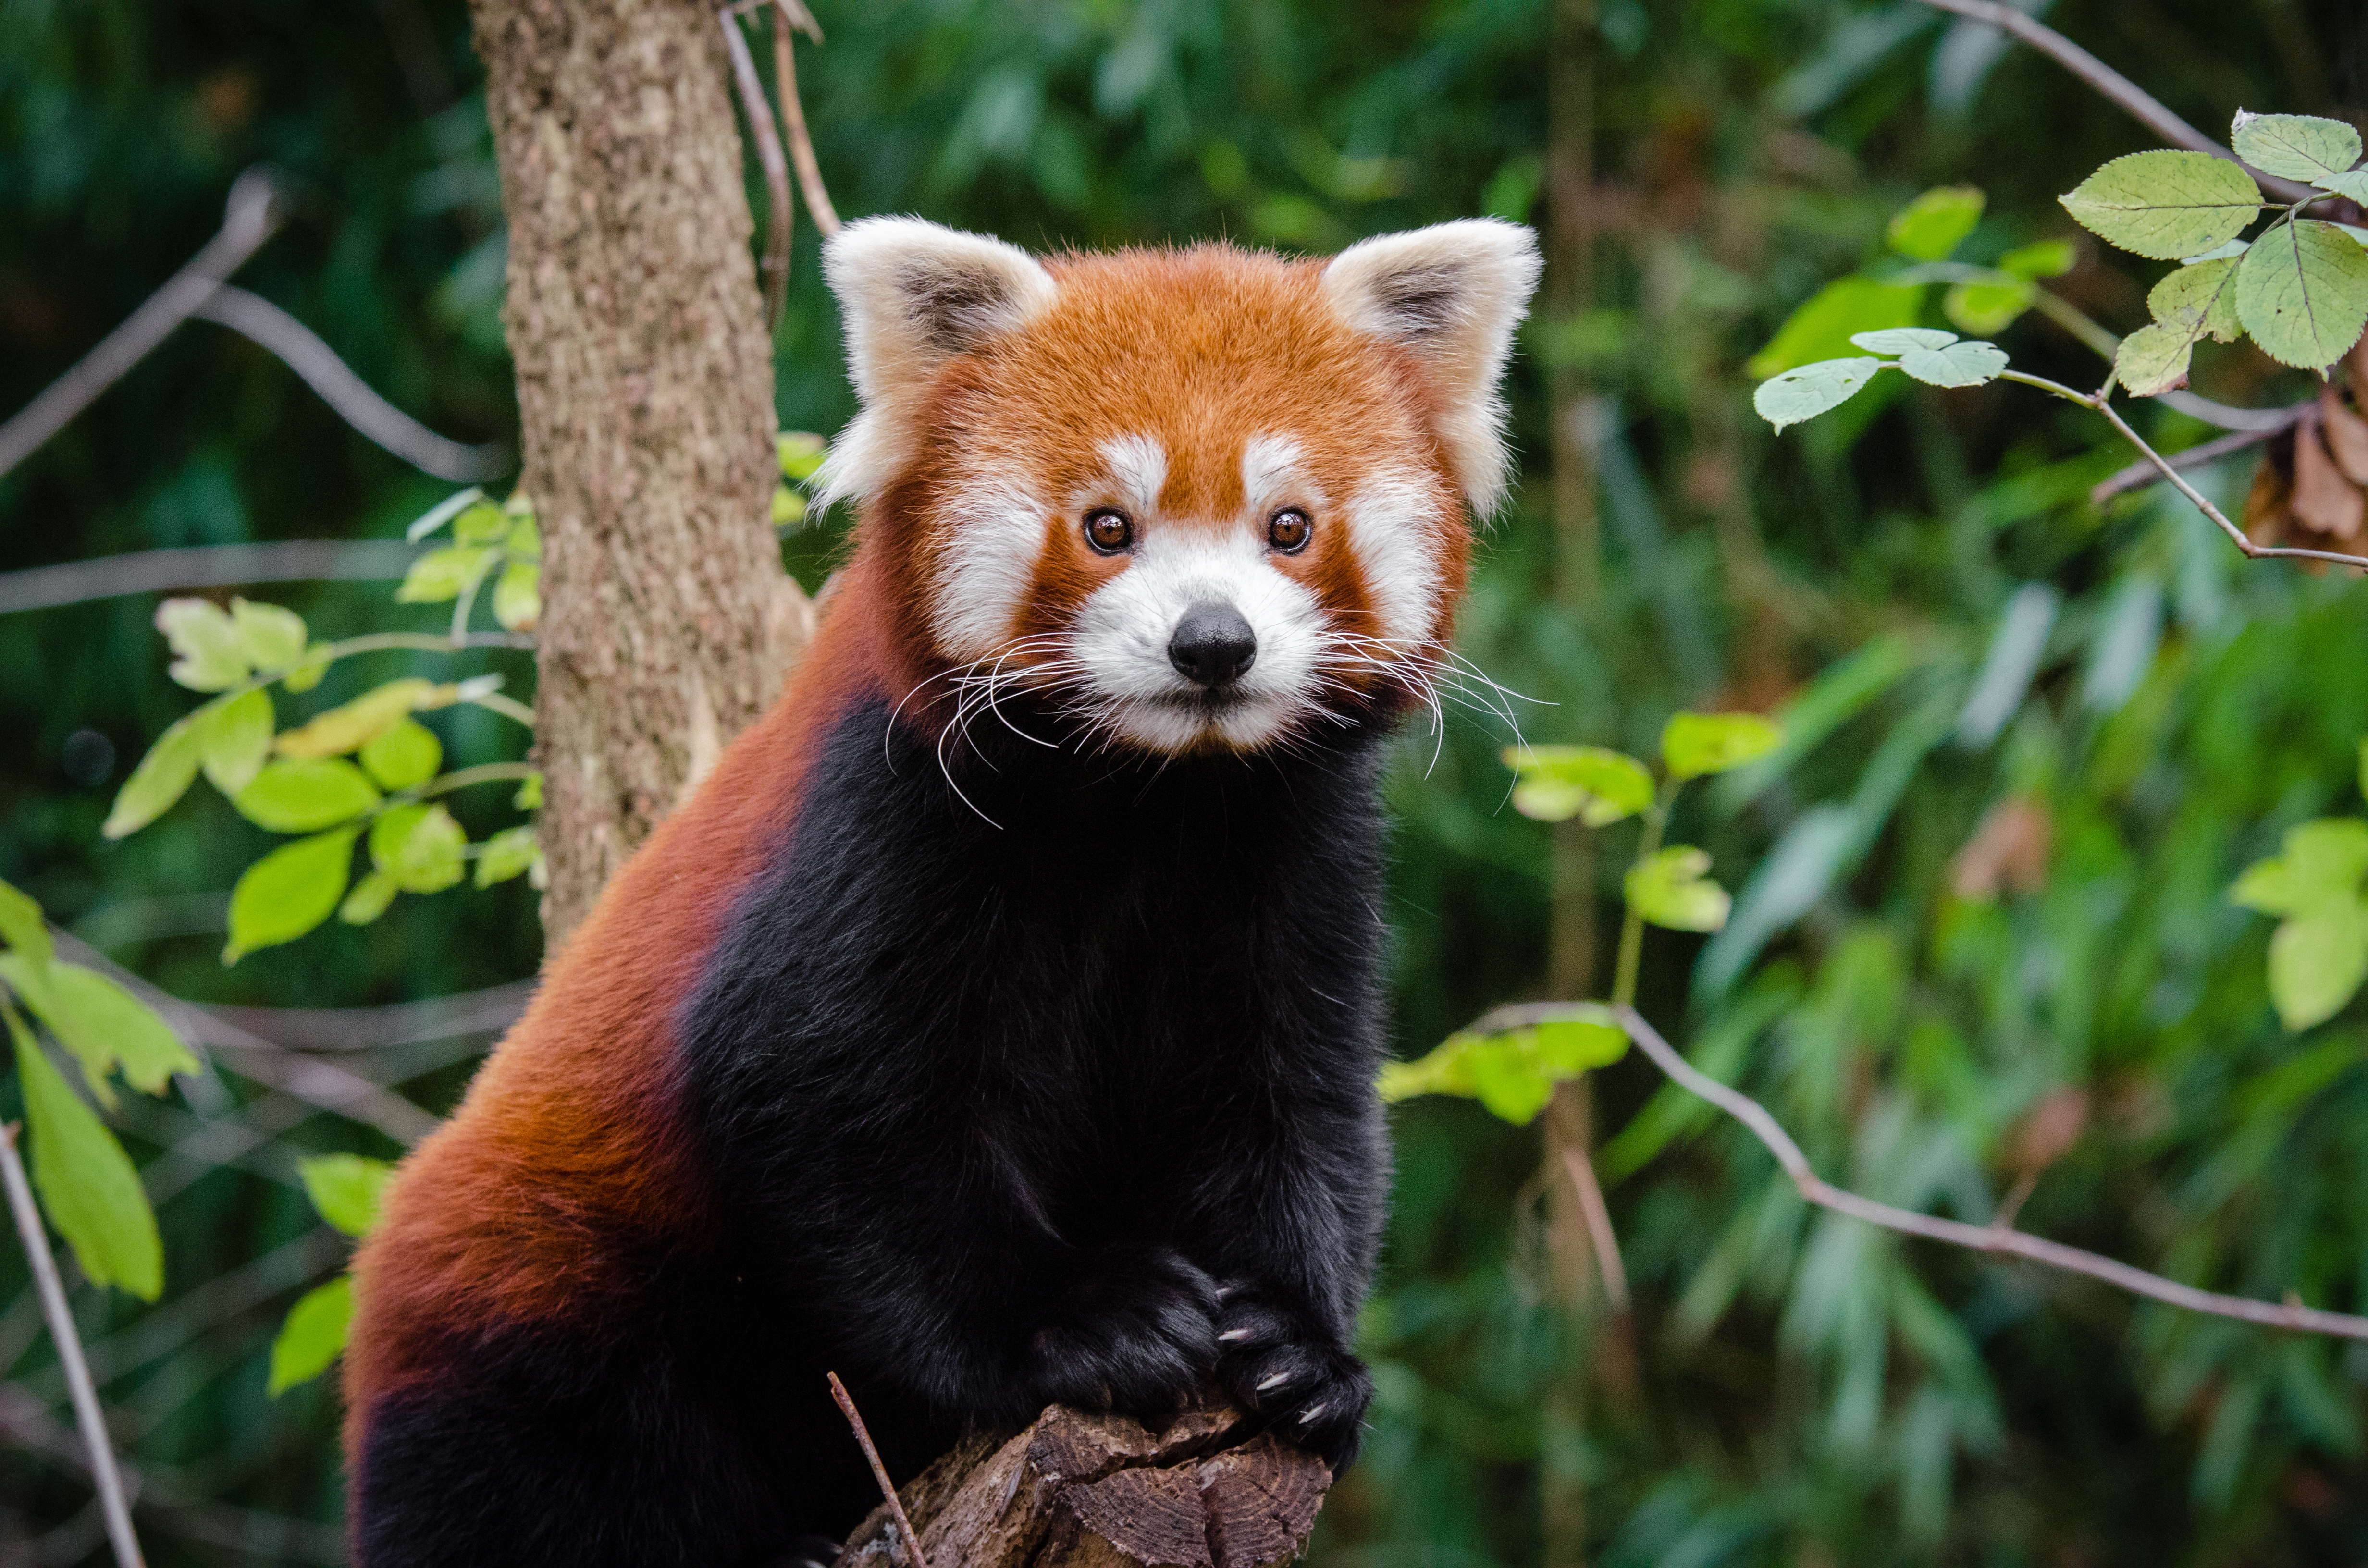
tree, nature, bokeh, blur, field, vintage, sweet, feet, animal, cute, female, wildlife, zoo, fur, orange, young, spring, green, high, red, foot, mammal, nikon, fauna, red panda, panda, 2015, face, nose, paw, tail, animals, ears, endangered, vertebrate, germany, deutschland, natur, paws, tier, depth, iso, depthoffield, fell, gesicht, baum, adorable, bamboo, d7000, roter, kleiner, niedlich, sues, suess, species, bedrohte, tierart, tierpark, weiblich, jungtier, jung, ohren, schwanz, nase, bedroht, ailurus, fulgens, mozilla, firefox, wochenende, weekend, fr hling, gr n, s s, dog breed group